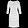
Label: Dress